Hussars of Death

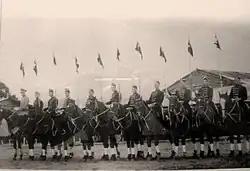
Hussars of Death.

Their uniform was near identical to "Hussars of Galicia"'s, but in black, with a skull over two femurs on the collar. Manuel Rodríguez had already used a captain uniform when he was part of the Hussars of the Great National Guard in their 1813 campaign in Southern Chile; his friend José Miguel Carrera pushed him to use its likeness for the new group.